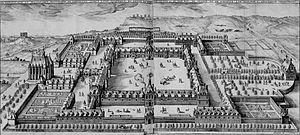
Hopital Saint Louis en 1608 sous le règne d'Henri IV.
L’hôpital Saint-Louis est un hôpital de l’Assistance publique - Hôpitaux de Paris situé dans le 10ᵉ arrondissement de Paris, au nord de la rue Bichat, 1 avenue Claude-Vellefaux.
Les Fourches de la grande Justice de Paris étaient le principal et le plus grand gibet des rois de France. Il n'en reste aucune trace visible. Érigé à Paris sur la butte de Montfaucon, à cent cinquante mètres de l'actuelle place du Colonel-Fabien par la rue Albert-Camus, il a fonctionné depuis au moins le début du XIᵉ siècle jusque sous le règne de Louis XIII.
Claude Chastillon est un architecte, un ingénieur et un topographe au service du roi de France Henri IV. Né en 1559 ou 1560 à Châlons-en-Champagne, il meurt le 27 avril 1616 dans cette même ville. Il y est inhumé avec son épouse dans l'église Notre-Dame-en-Vaux.